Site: brandenburg
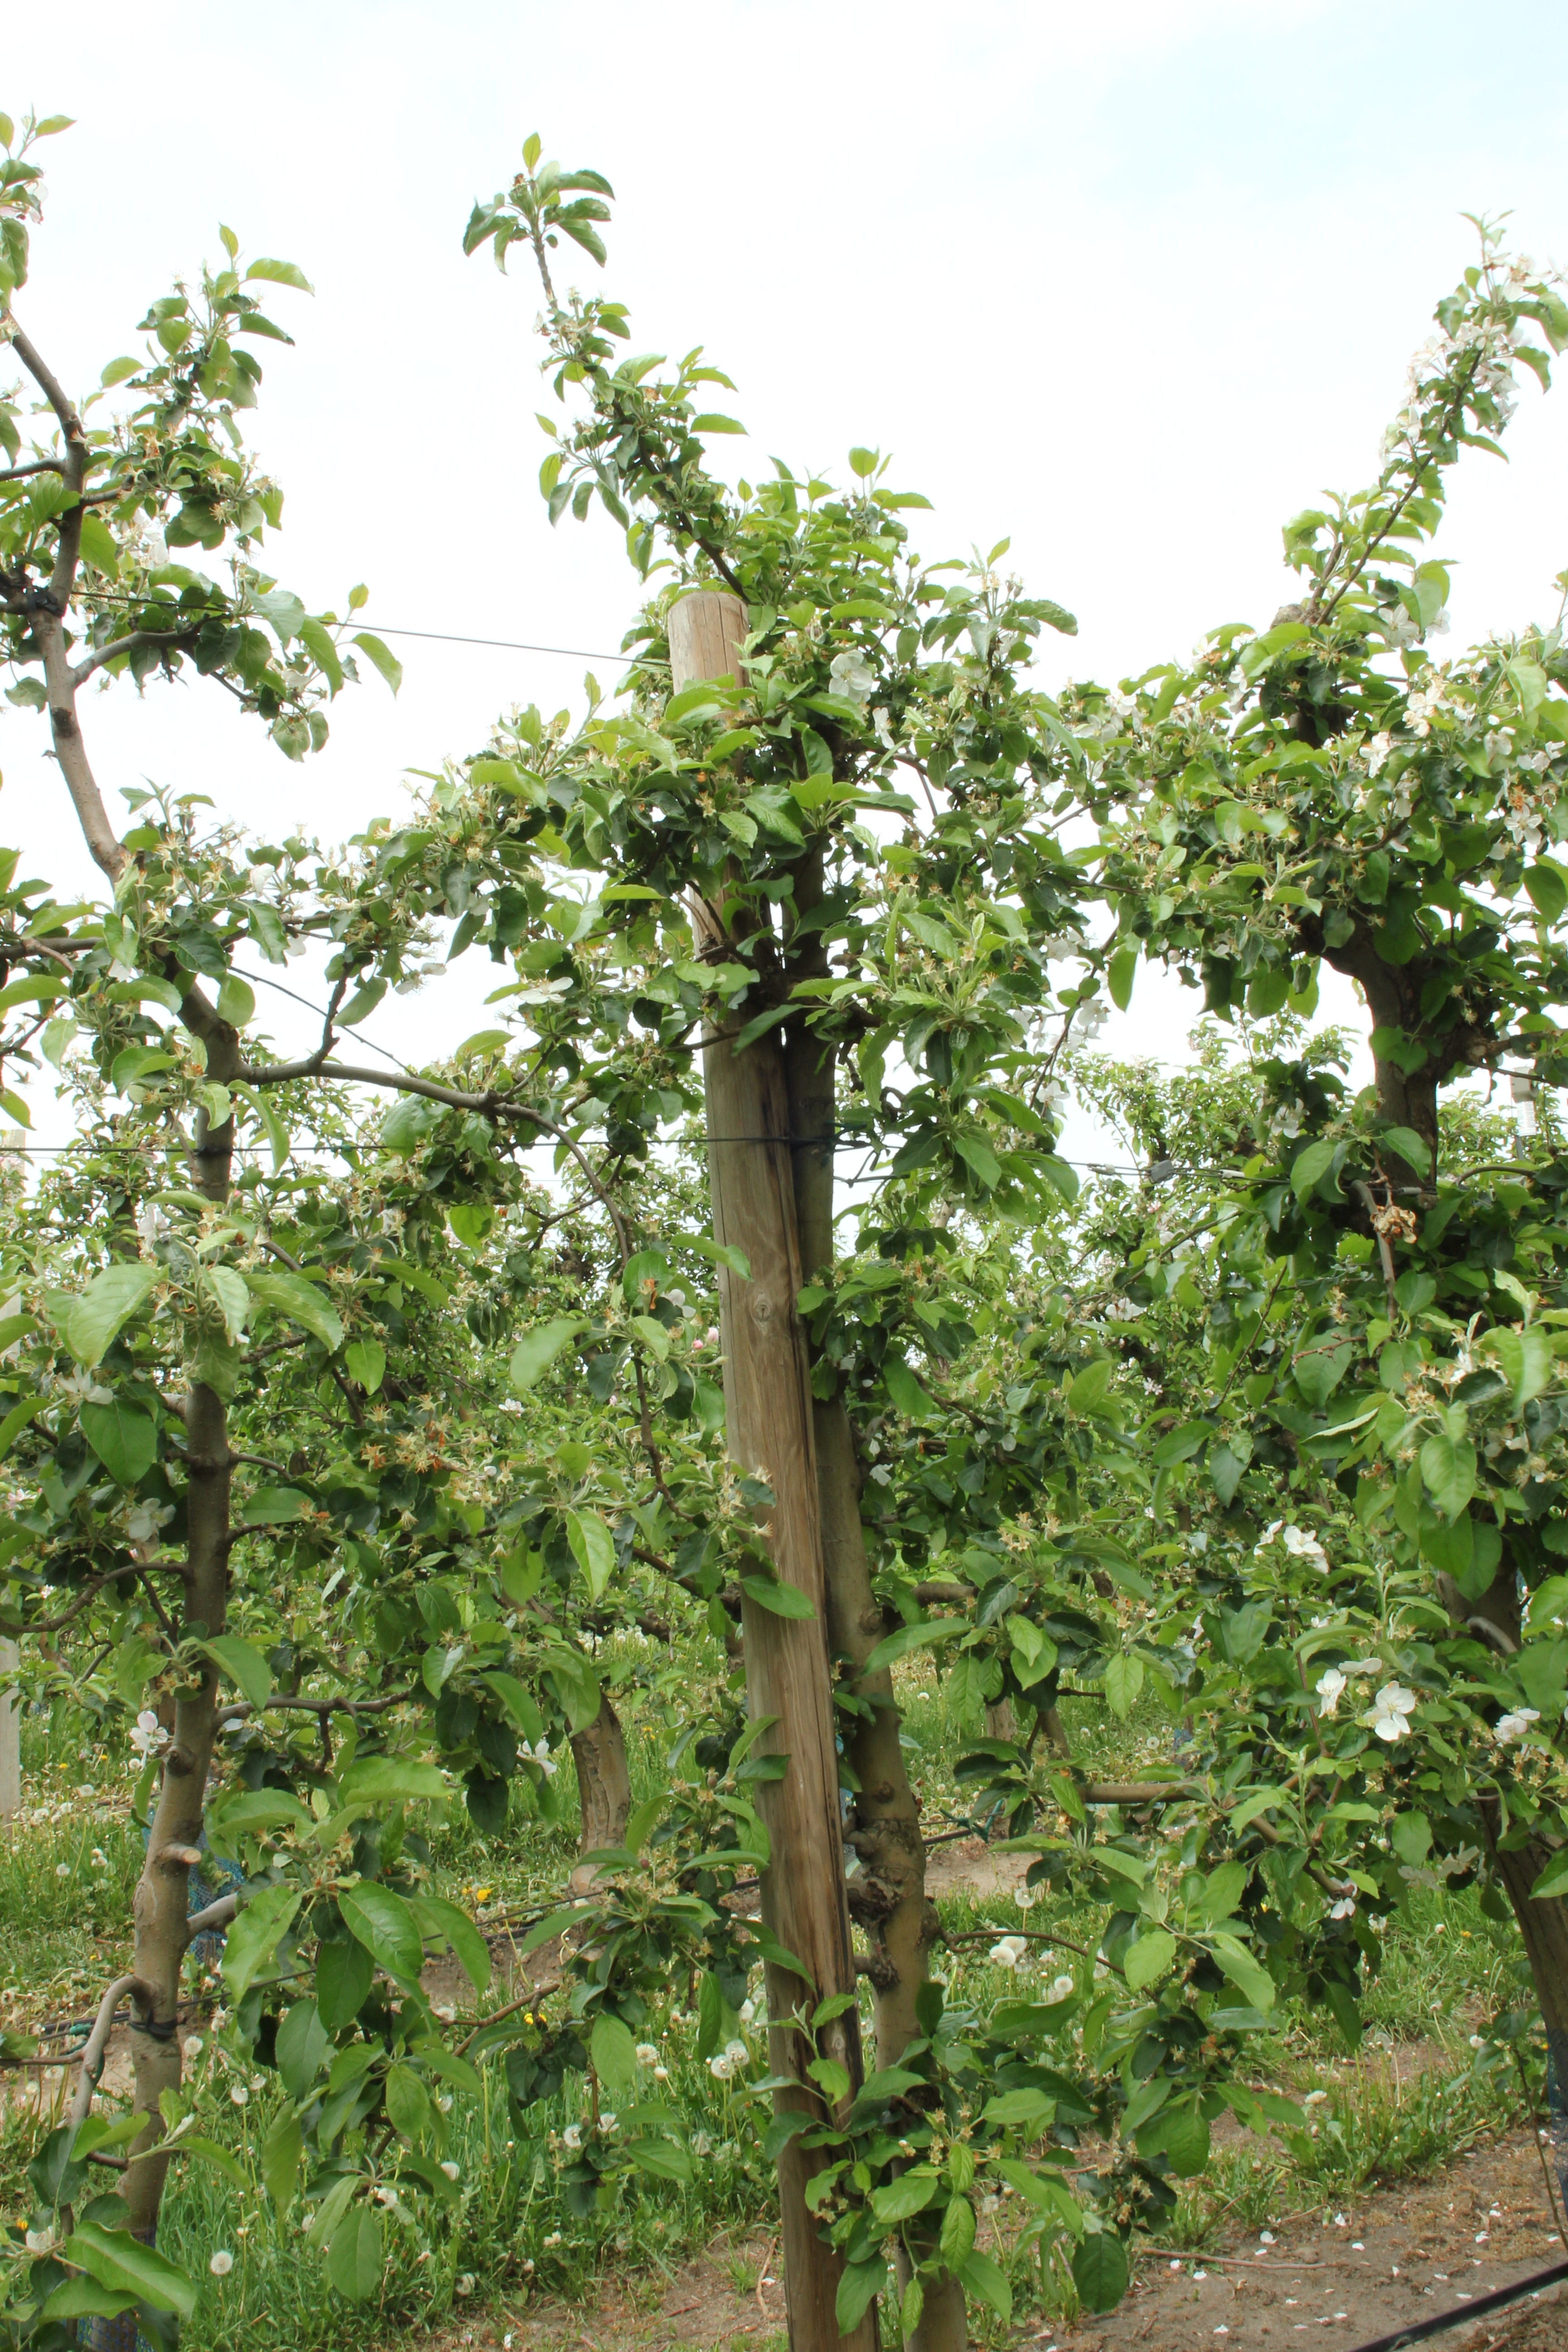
Growth stage (BBCH 67): Flowering